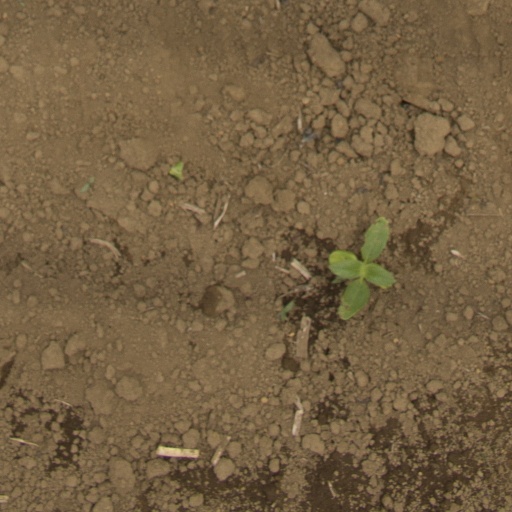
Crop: Jerusalem artichoke